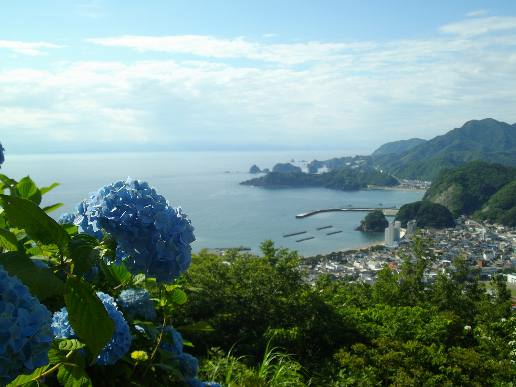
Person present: No